Pedro de Répide

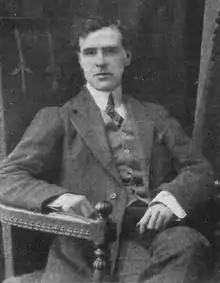
Pedro de Répide, c. 1913

Pedro de Répide Gallegos (8 February 1882 – 16 February 1948) was a Spanish writer and journalist based in Madrid.